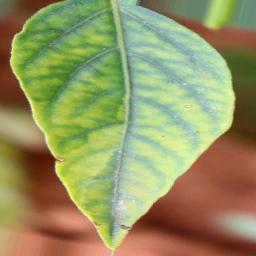
Label: nutritional